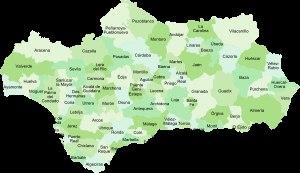
La loi 38/1988 du 28 décembre 1988 organise le découpage des huit provinces andalouses en 77 districts judiciaires.